Cillín

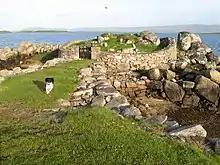
Cillín near Bealandangan, Galway

Sixteen cillíní were excavated in Ireland from 1966 to 2004. The findings from the excavations revealed that these sites dated from the mid-1500s to mid 1800s. Historical evidence has shown that cillíní were carefully selected. Areas with a previous religious function were often used because of the idea of the sacred nature of the site. A characteristic of many cillíní burials were the placement of white quartz pebbles along with other stone pebbles on the child's grave. Quartz had been used in monastic burials in Great Britain, and may have held a special significance for honoring or cherishing the dead. There is historical evidence that cillíní burials were a respectful process. Graves were often surrounded by stones to mark their outline. Some children were carefully placed during burial, either lying on their back or their sides. In some locations, there were coffin burials or graves lined with stones.